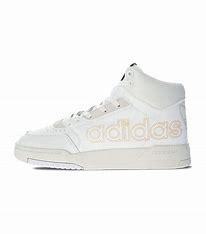
Brand: adidas
Model: originals Adidas Originals Drop Step XL